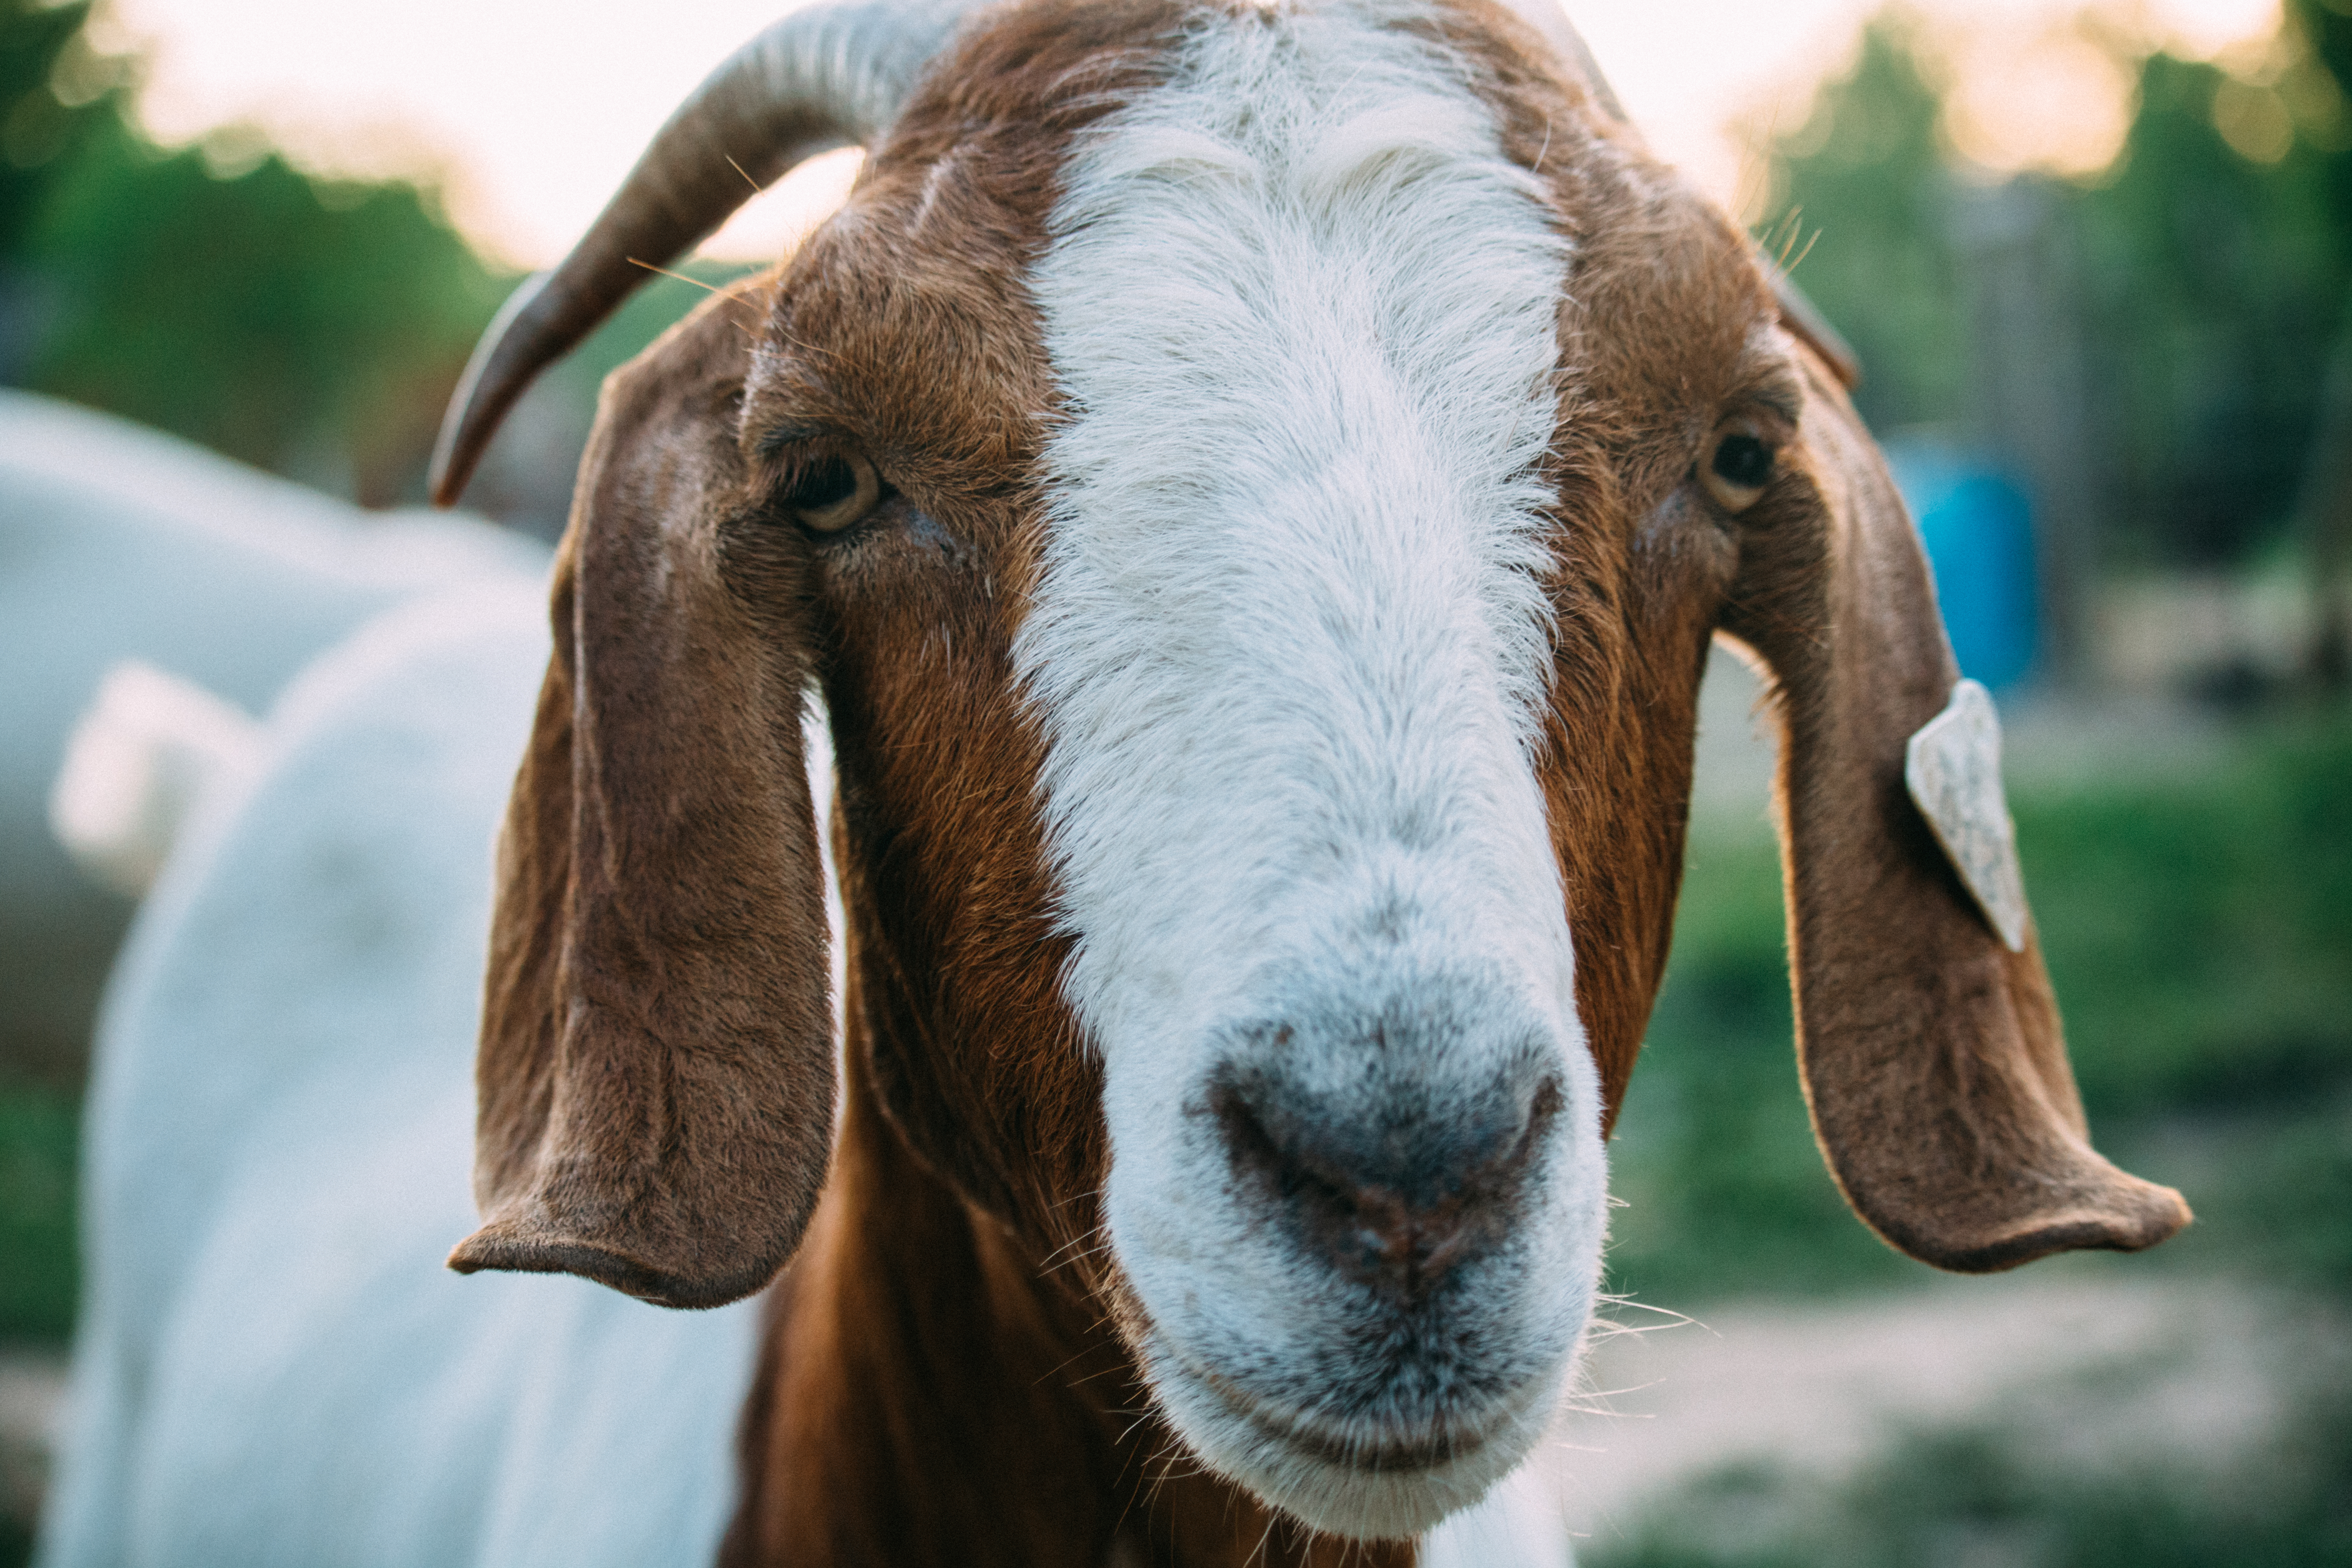
grass, field, animal, goat, macro, pasture, grazing, mammal, mane, fauna, close up, goats, vertebrate